James H. Wilson

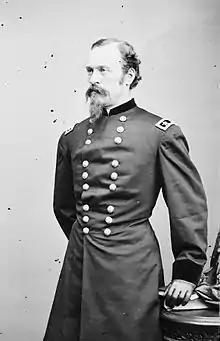

James Harrison Wilson (September 2, 1837 – February 23, 1925) was an American military officer, topographic engineer and a Major General in the Union Army during the American Civil War. He initially served as an aide to Major General George B. McClellan during the Maryland Campaign before joining Major General Ulysses S. Grant's army in the Western Theater, where he was promoted to brigadier general. In 1864, he transferred from engineering to the cavalry, where he displayed notable leadership in many engagements of the Overland Campaign. However, his attempt to destroy Lee’s supply lines failed when he was routed by a much smaller force of Confederate irregulars.